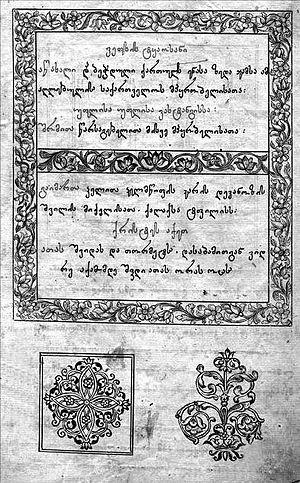
Le Chevalier à la peau de panthère ou L'Homme à la peau de tigre est un poème géorgien d'environ six mille vers écrit par Chota Roustavéli à la fin du XIIᵉ et au début du XIIIᵉ siècle. Il est considéré comme « le sommet de la littérature géorgienne » et tient depuis des siècles une place éminente dans le cœur des Géorgiens : la majorité d'entre eux est capable de citer de mémoire des strophes entières du poème et, jusqu'au début du XXᵉ siècle, un exemplaire faisait partie de la dot de toute jeune mariée.